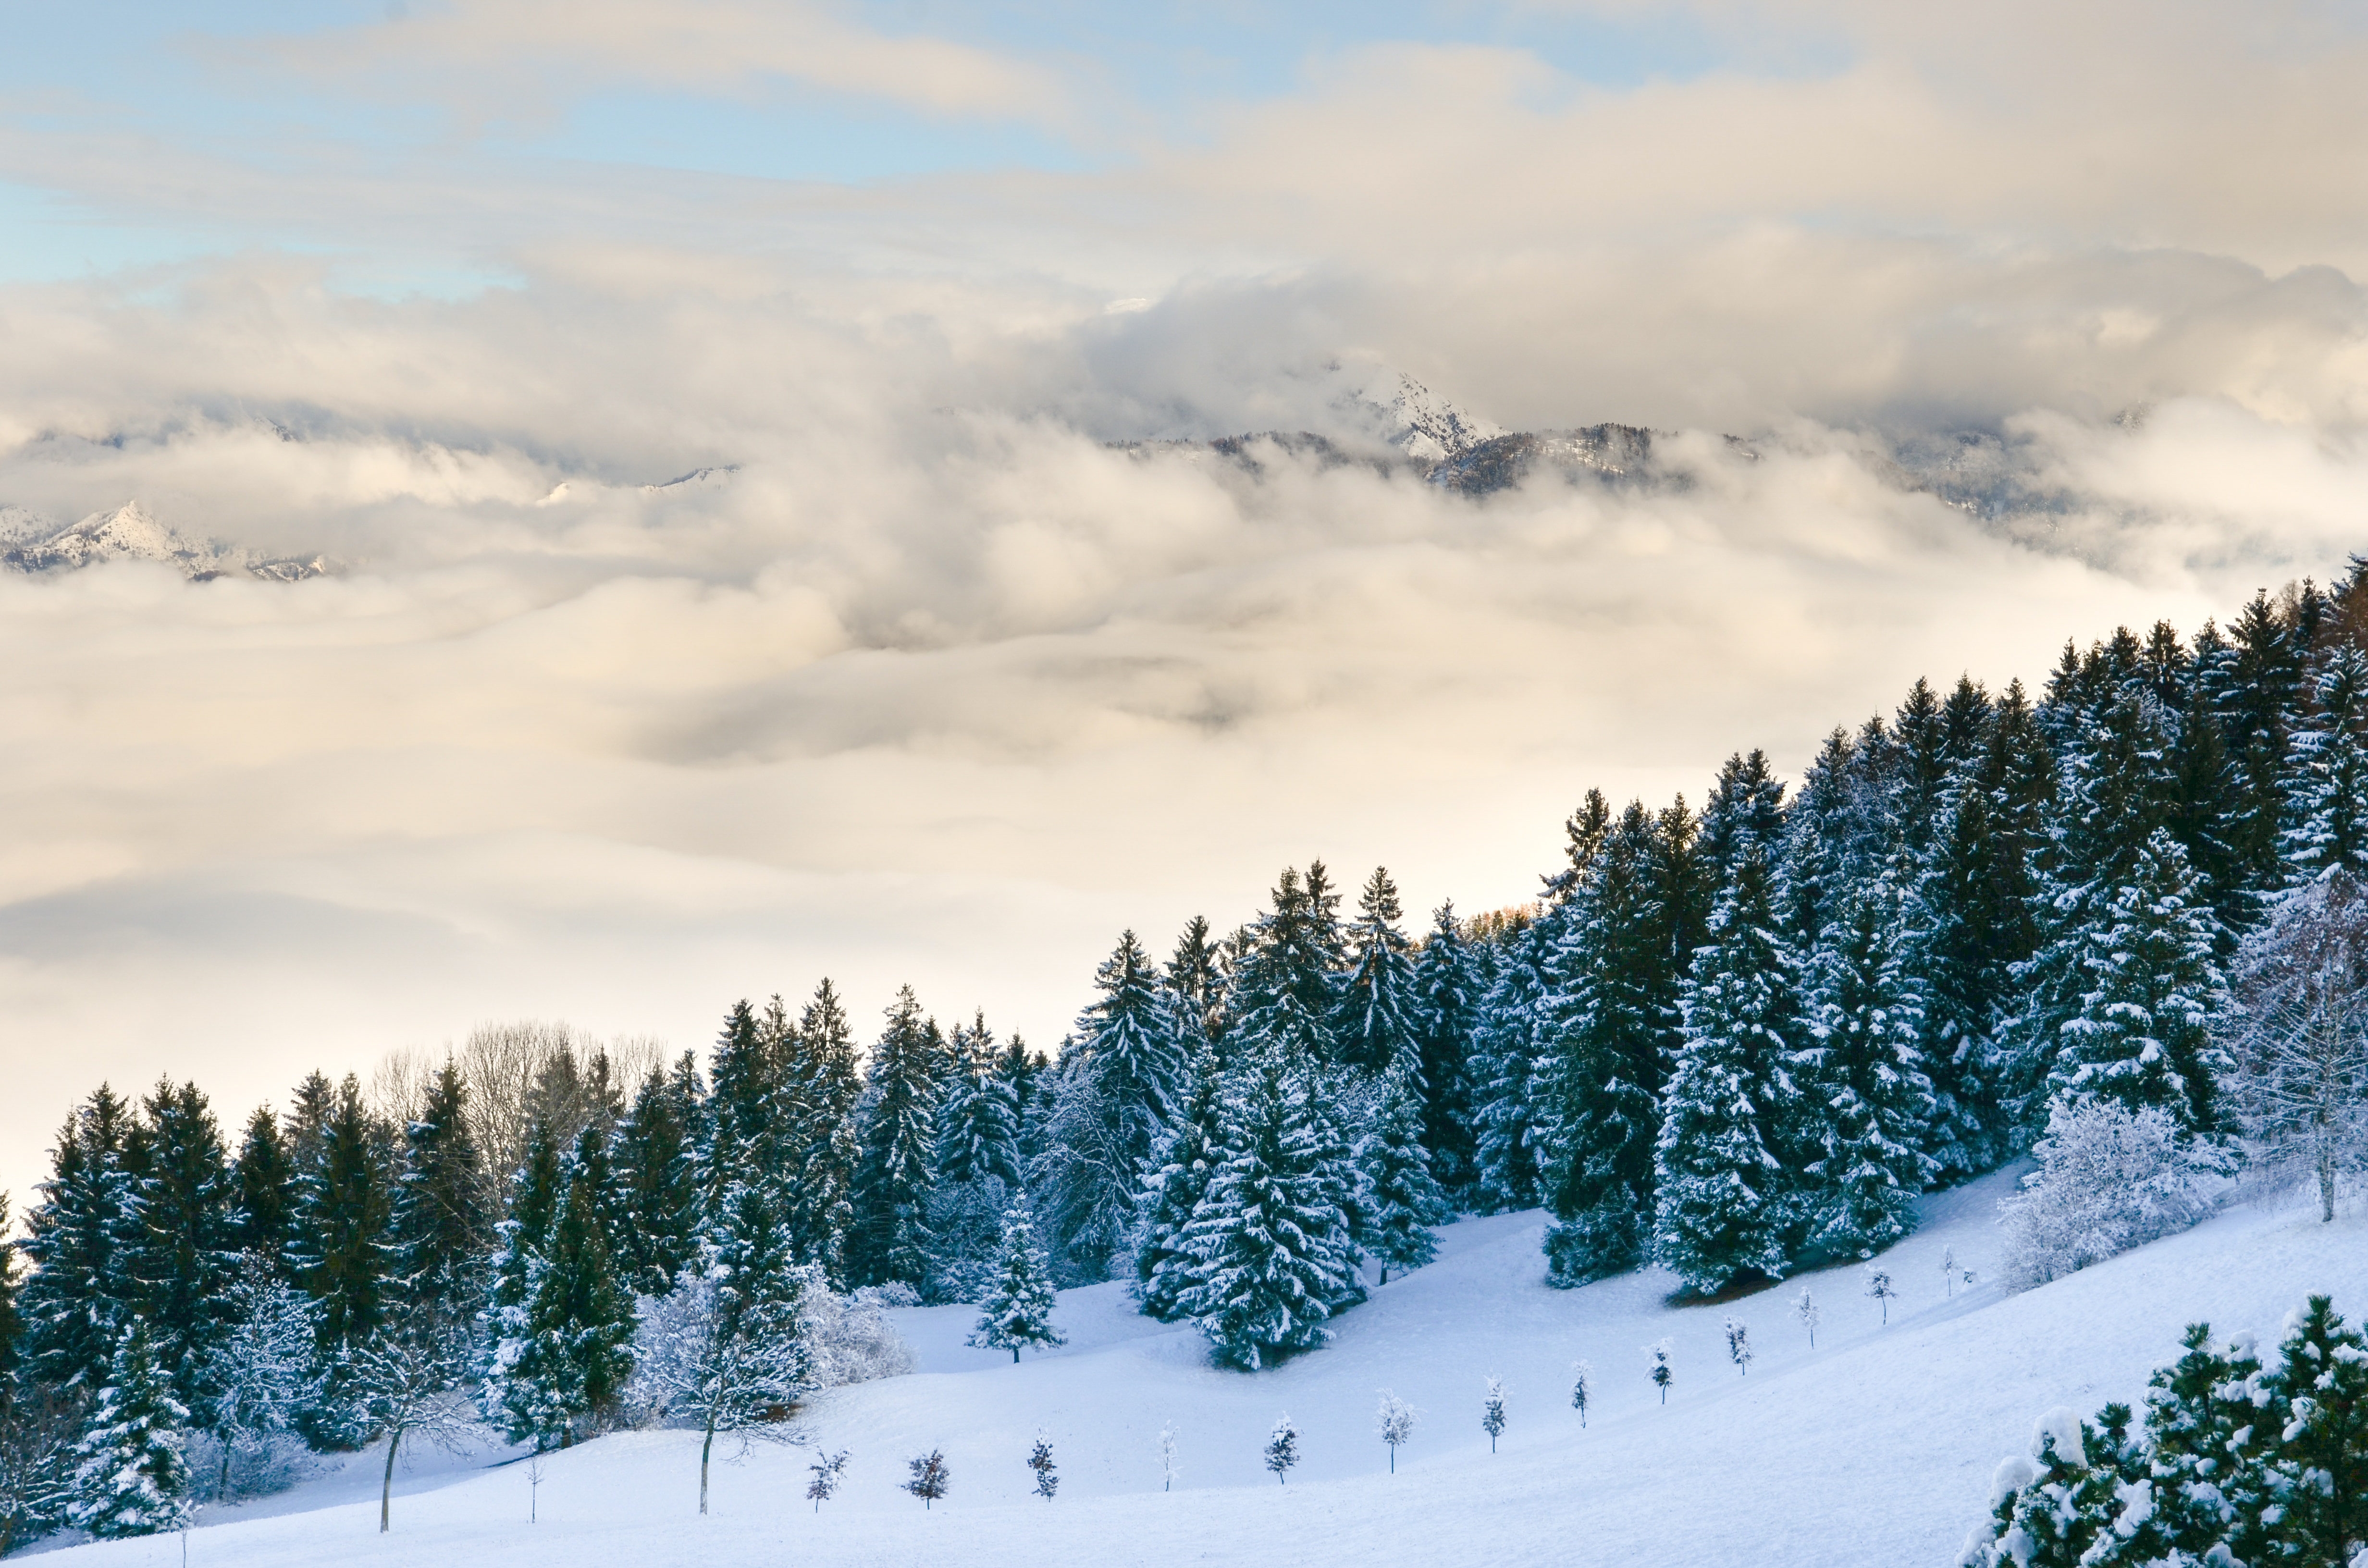
tree, nature, forest, wilderness, mountain, snow, winter, cloud, sky, mountain range, slope, weather, fir, season, ridge, alps, woody plant, mountainous landforms